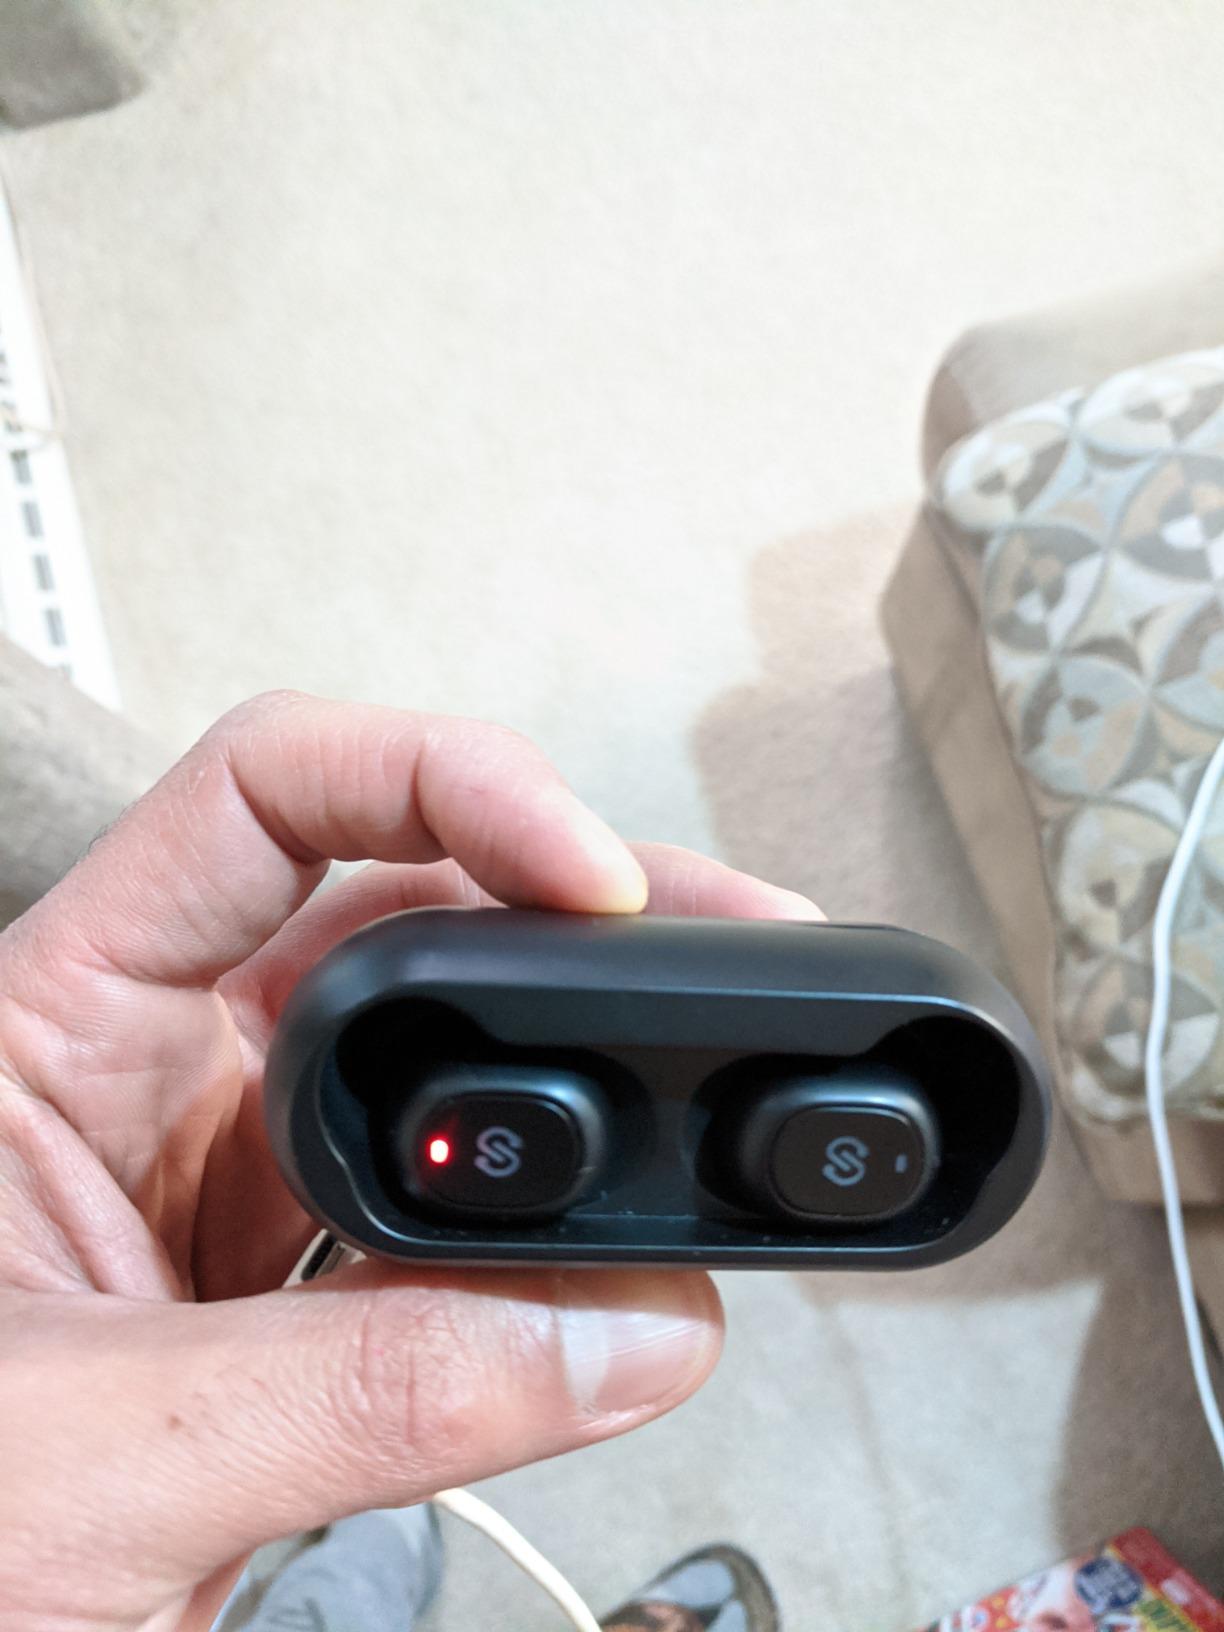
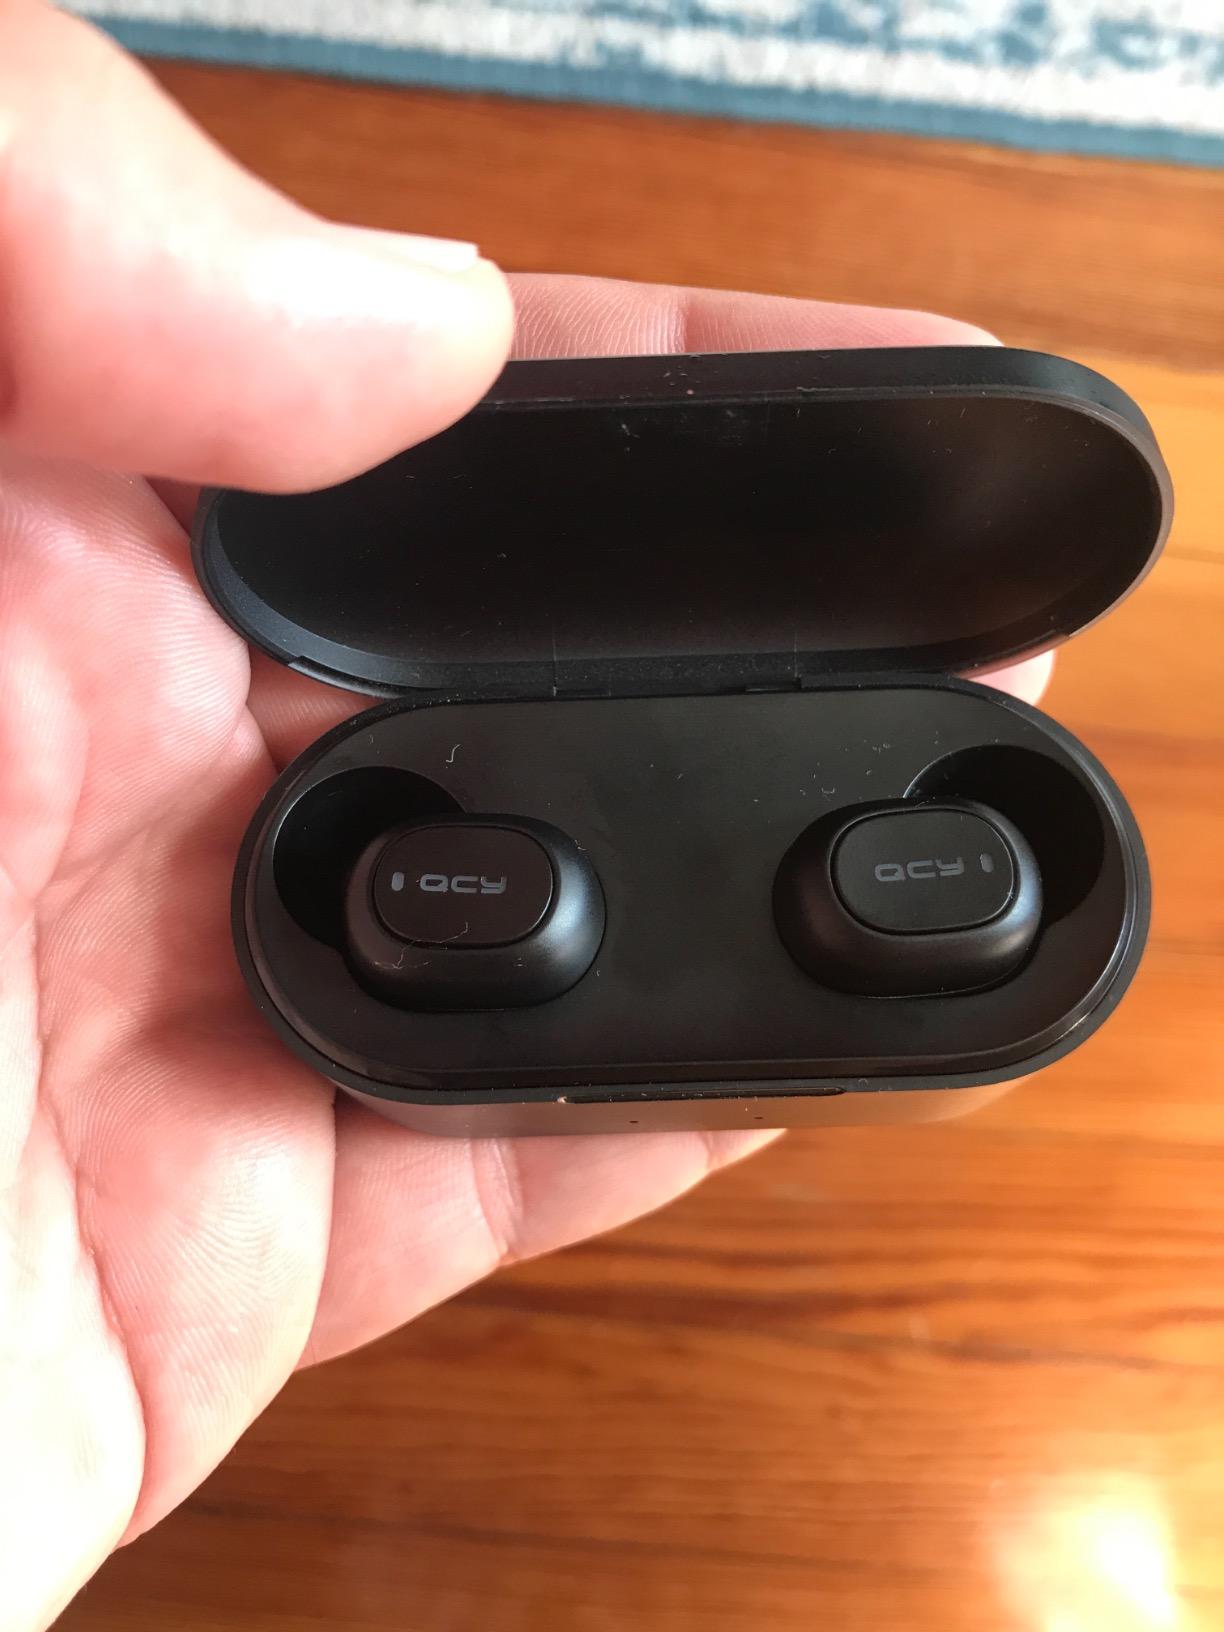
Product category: earbuds
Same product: no